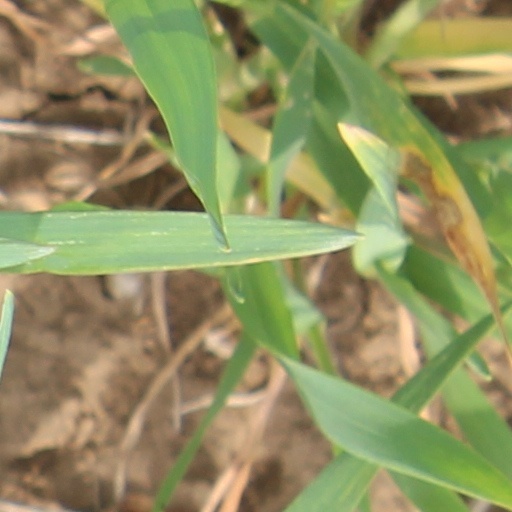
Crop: wheat